Downtown Moncton

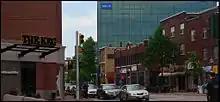
View of Downtown Moncton

"See History of Moncton and Timeline of Moncton history"